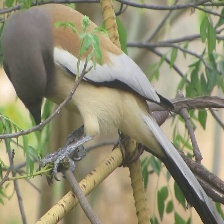
Species: RUFOUS TREPE
Scientific name: DENDROCITTA VAGABUNDA